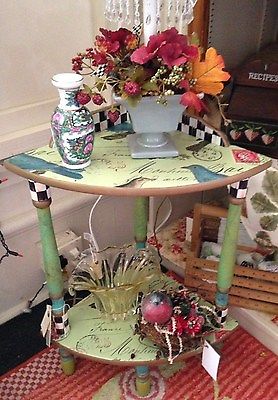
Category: table